Ministerial Deliberation

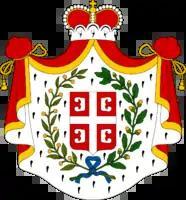

Ever since the 1830 Hatt-i sharif came into effect, and Serbia got its autonomy from the Ottoman Empire, the need for an executive body of power became obvious. The Hatt-i sharif stipulated that the Prince and the council should share the power, and especially the executive power, while the legislative power should remain in the hands of the Prince. So, in February 1834, it was decided that the Ministerial Deliberation is to be formed, and that it should have true executive power. The main idea for this probably came from Dimitrije Davidović, the Prince's Secretary.